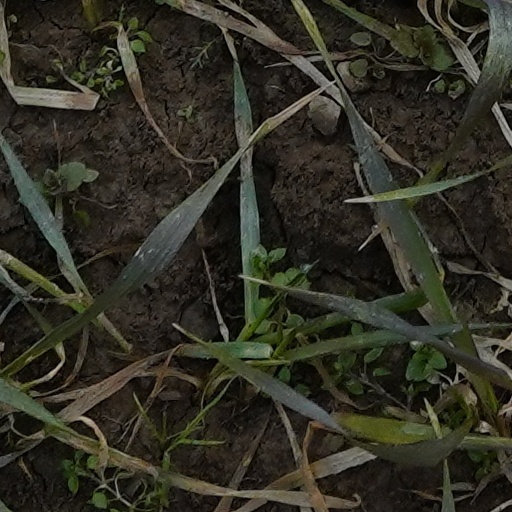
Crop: wheat